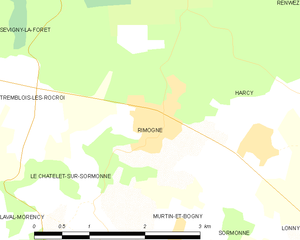
Carte des communes françaises: Rimogne